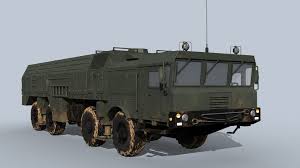
Label: Iskander